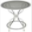
Label: table